Down (Breaking Bad)

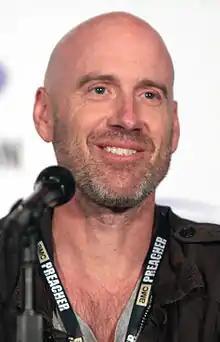
Sam Catlin wrote the episode.

The episode was written by Sam Catlin and directed by John Dahl. This was the only episode Dahl directed in the entire series. It aired on AMC in the United States and Canada on March 29, 2009.